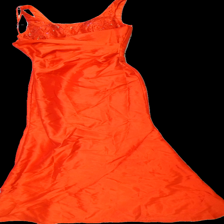
View: front
Type: Dress
Category: Ladies
Brand: Not in the list
Brand text on label: Panty line
Colors: Red
Material: 75% Polyester 25% Nylon
Pattern: Embroidered
Cut: Long
Size: L
Season: All
Price range: 150-250
Recommended usage: Reuse
Description: Prom dress with embroidery and beads